Gallium monoiodide

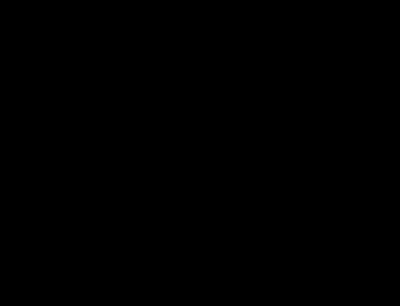
Reaction pathways with gallium monoiodide and polydentate Lewis bases form Ga(III) salts (R = Ar, Bu; Ar = CHPr-2,6; Py = 2-pyridyl). Reactions were conducted in toluene at - 78 ˚C. Only the bis(imino)pyridine derivative was reacted at 25 ˚C. All complexes have been crystallographically characterized.

Gallium monoiodide can also be used as a precursor to form gallium-based heterocycles. Reactions with diazabutadienes, {RN=C(H)}, forms monomers or dimers based on the substituents on the diazabutadienes. More sterically hindered substituents such as tert-butyl have resulted in the formation of gallium(II) dimers, whereas reactions with alkyl or aryl substituted diazabutadienes have formed Ga(III) monomers. Gallium monoiodide can be reacted with phenyl-substituted 1,4-diazabuta-1,3-dienes to form a gallium heterocycle with a diazabutadiene monoanion. EPR spectroscopy has revealed that the diazabutadiene fragment is a paramagnetic monoanionic species rather than an ene-diamido dianion or a neutral ligand. Thus, gallium monoiodide undergoes a disproportionation reaction to form a gallium(III) complex with deposition of a gallium metal. Upon further reaction with a 1,4-dilithiated diazabutadiene, this gallium heterocycle forms a new complex with the diazabutadiene monoanion fragment datively bonded to the gallium center and an ene-diamido dianion covalently bonded to the Ga center.